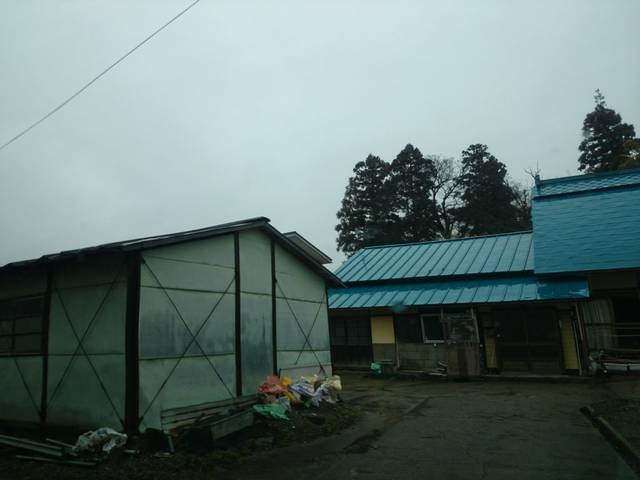
Region: Japan
Coordinates: 37.547, 139.924